James Burrill Angell

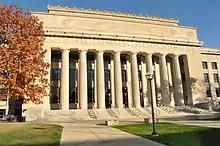
Angell Hall, dedicated in 1924, on the University of Michigan campus

During his tenure at Michigan, the faculty size grew from 35 to about 400; the student body from 1,100 to over 5,000; the annual budget from $104,000 to over $1,000,000. The following schools or colleges were founded during his tenure: Dentistry, Pharmacy, Music, Nursing, and Architecture & Urban Planning.